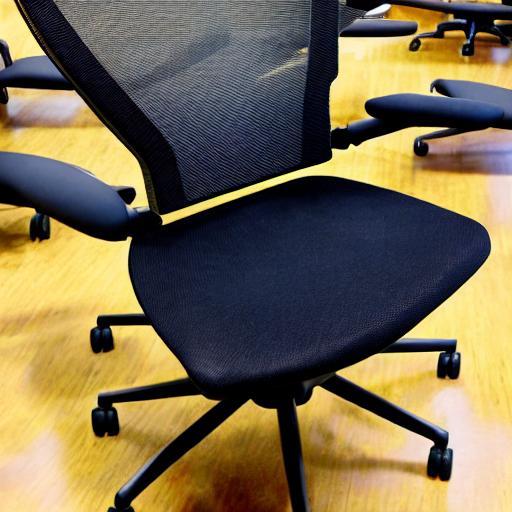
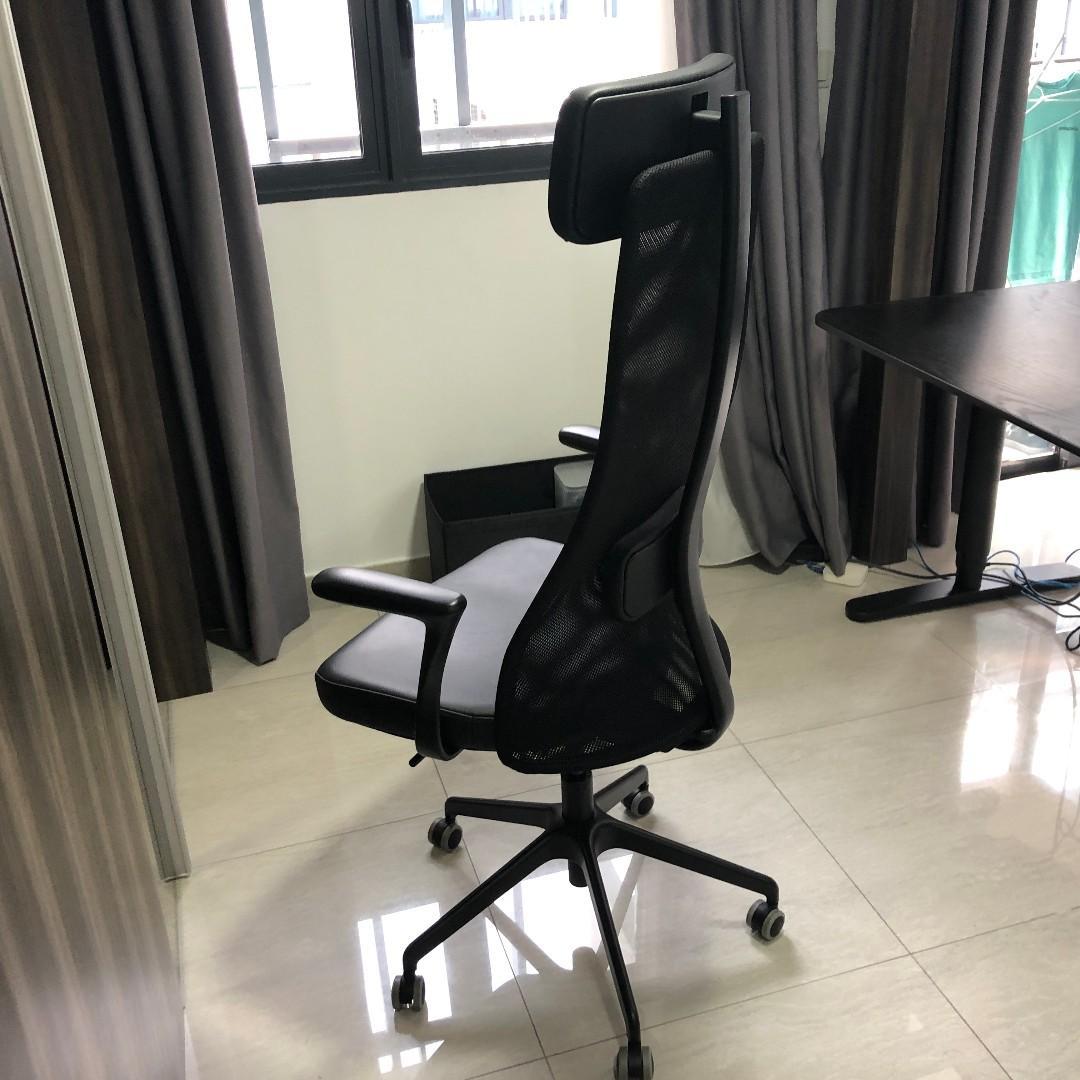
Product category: items_chair
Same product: no